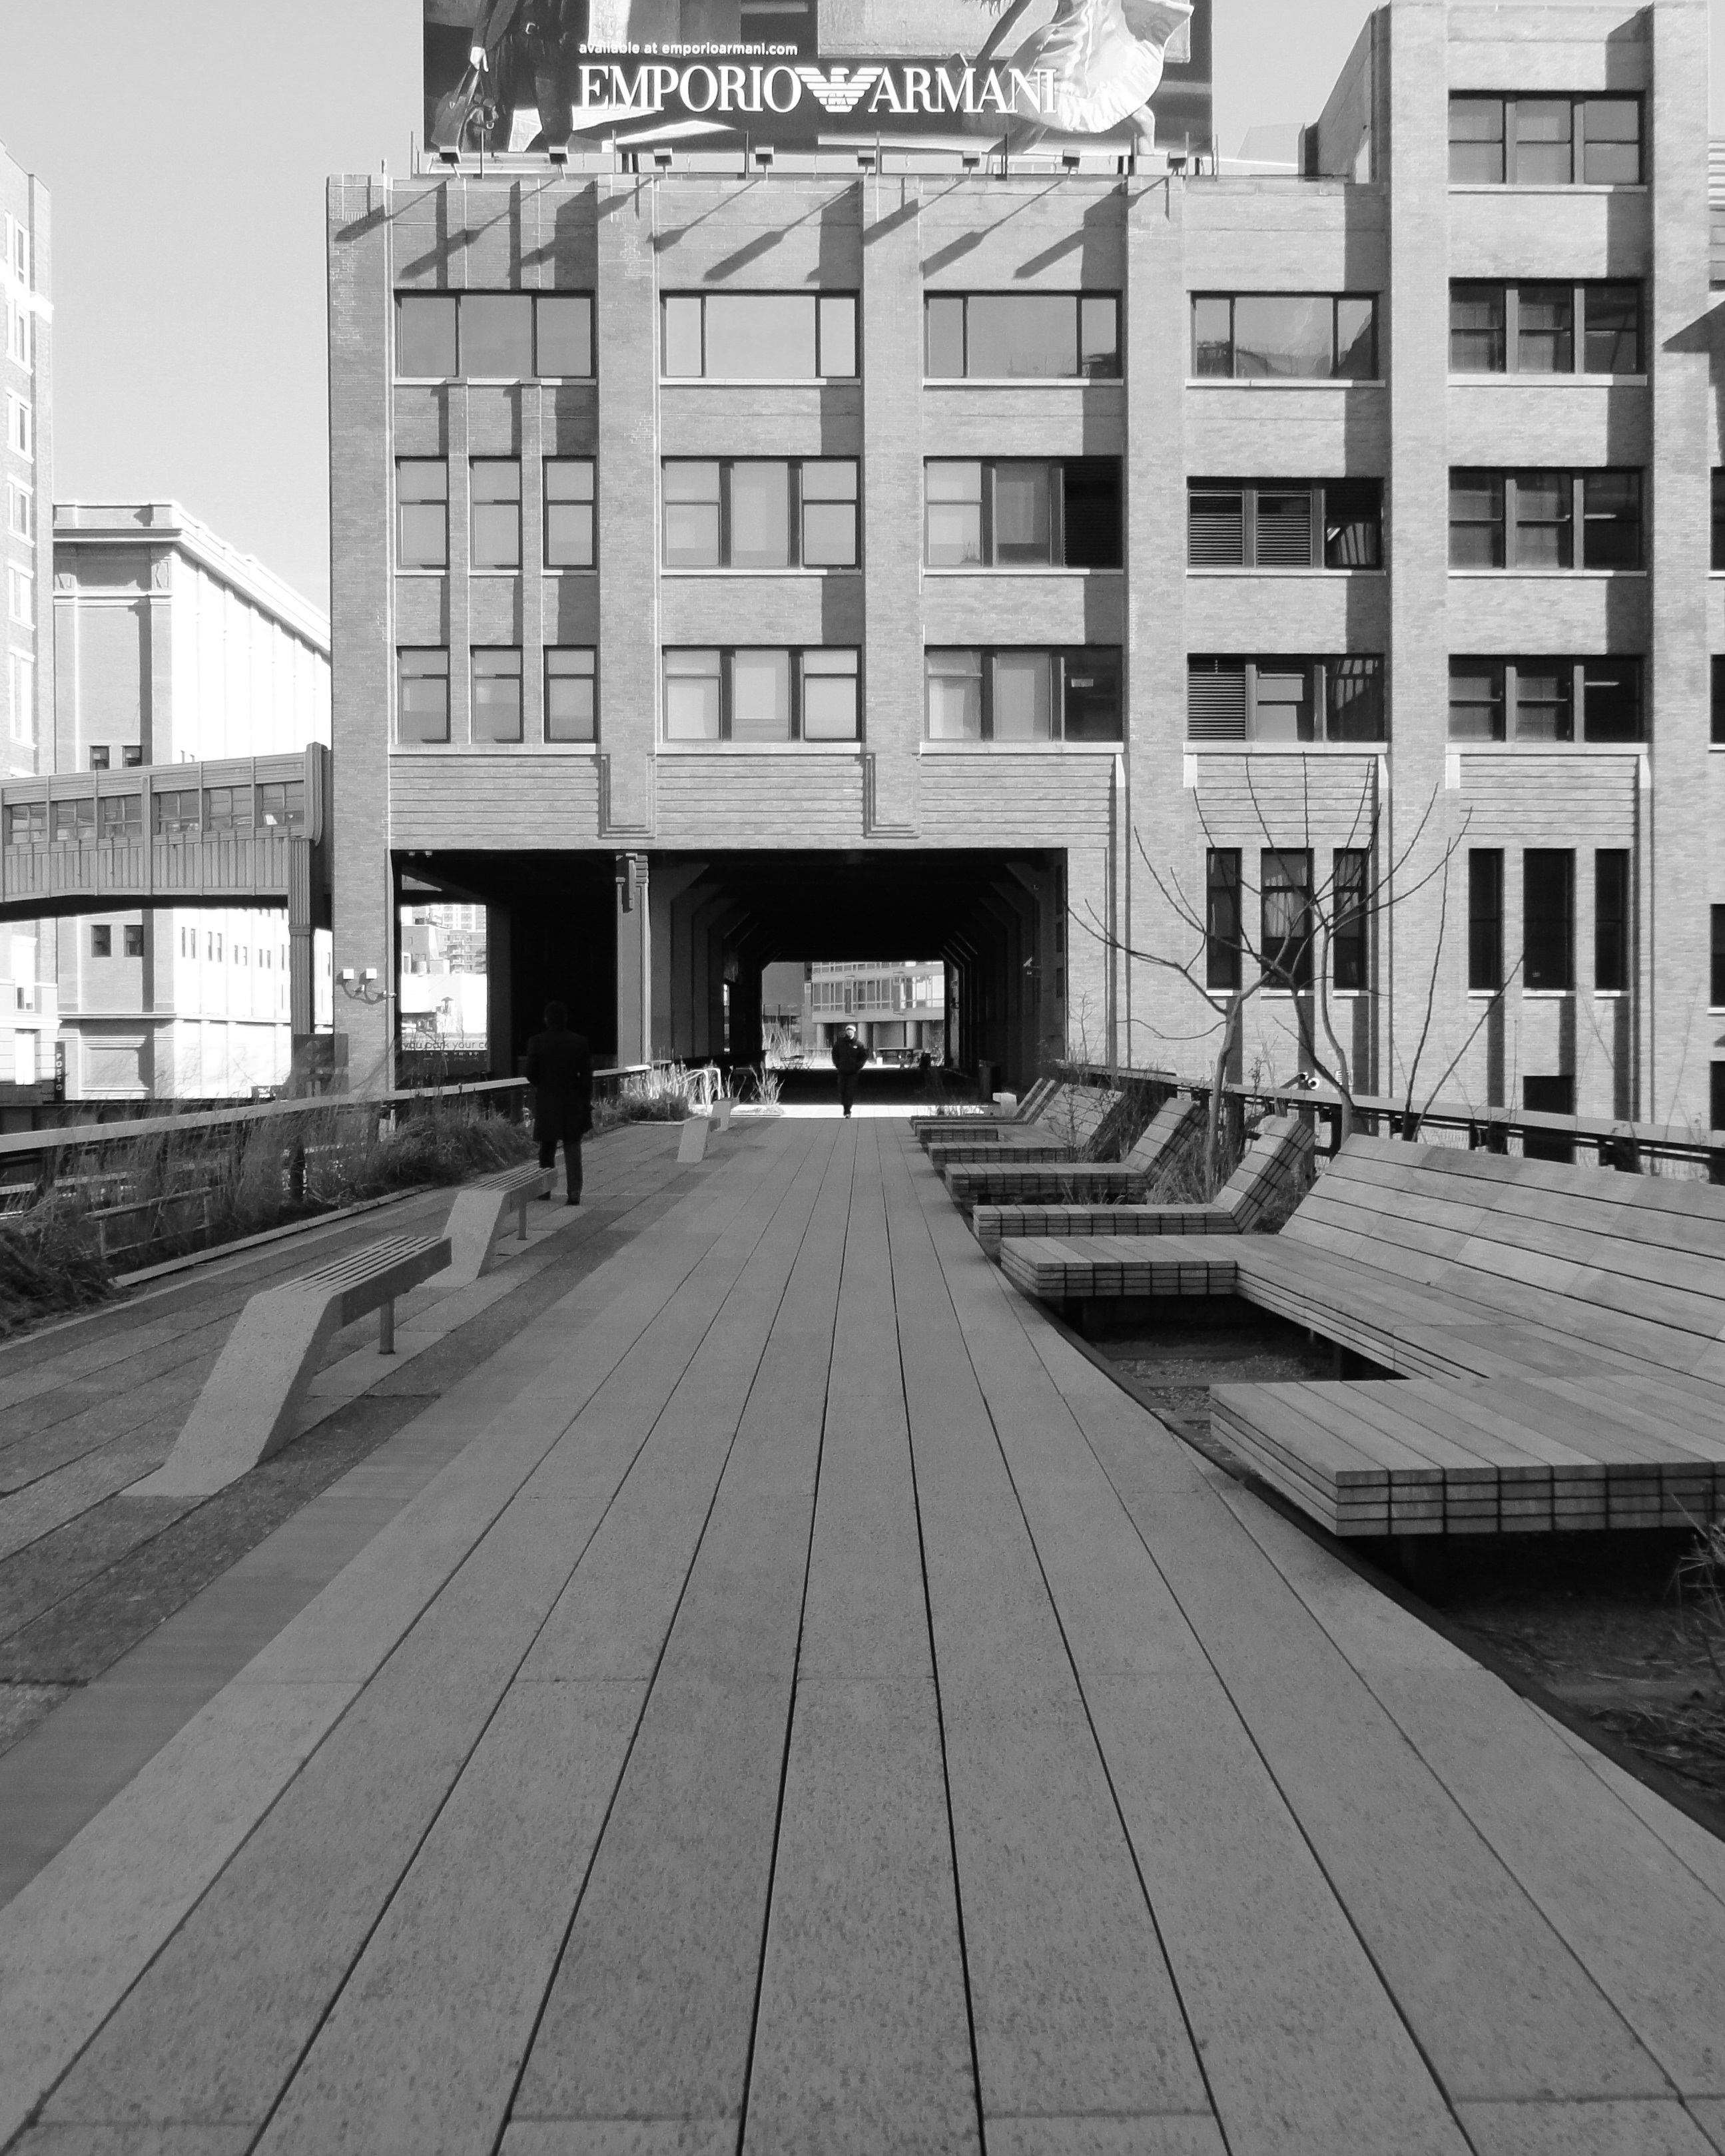
winter, black and white, architecture, track, road, street, city, new york, walkway, downtown, transport, line, monochrome, lane, shape, street view, high line, urban area, monochrome photography, residential area